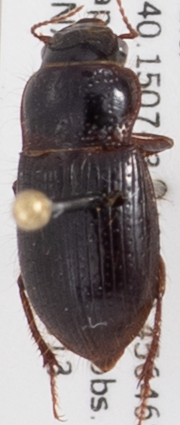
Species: Piosoma setosum
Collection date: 2019-08-13
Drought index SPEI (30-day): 0.63
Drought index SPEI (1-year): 0.71
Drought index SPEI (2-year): -0.39